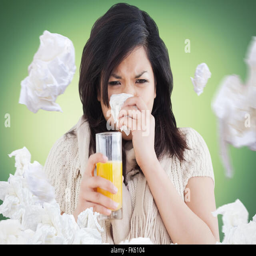
composite image of woman holding a glass of orange juice while sneezing